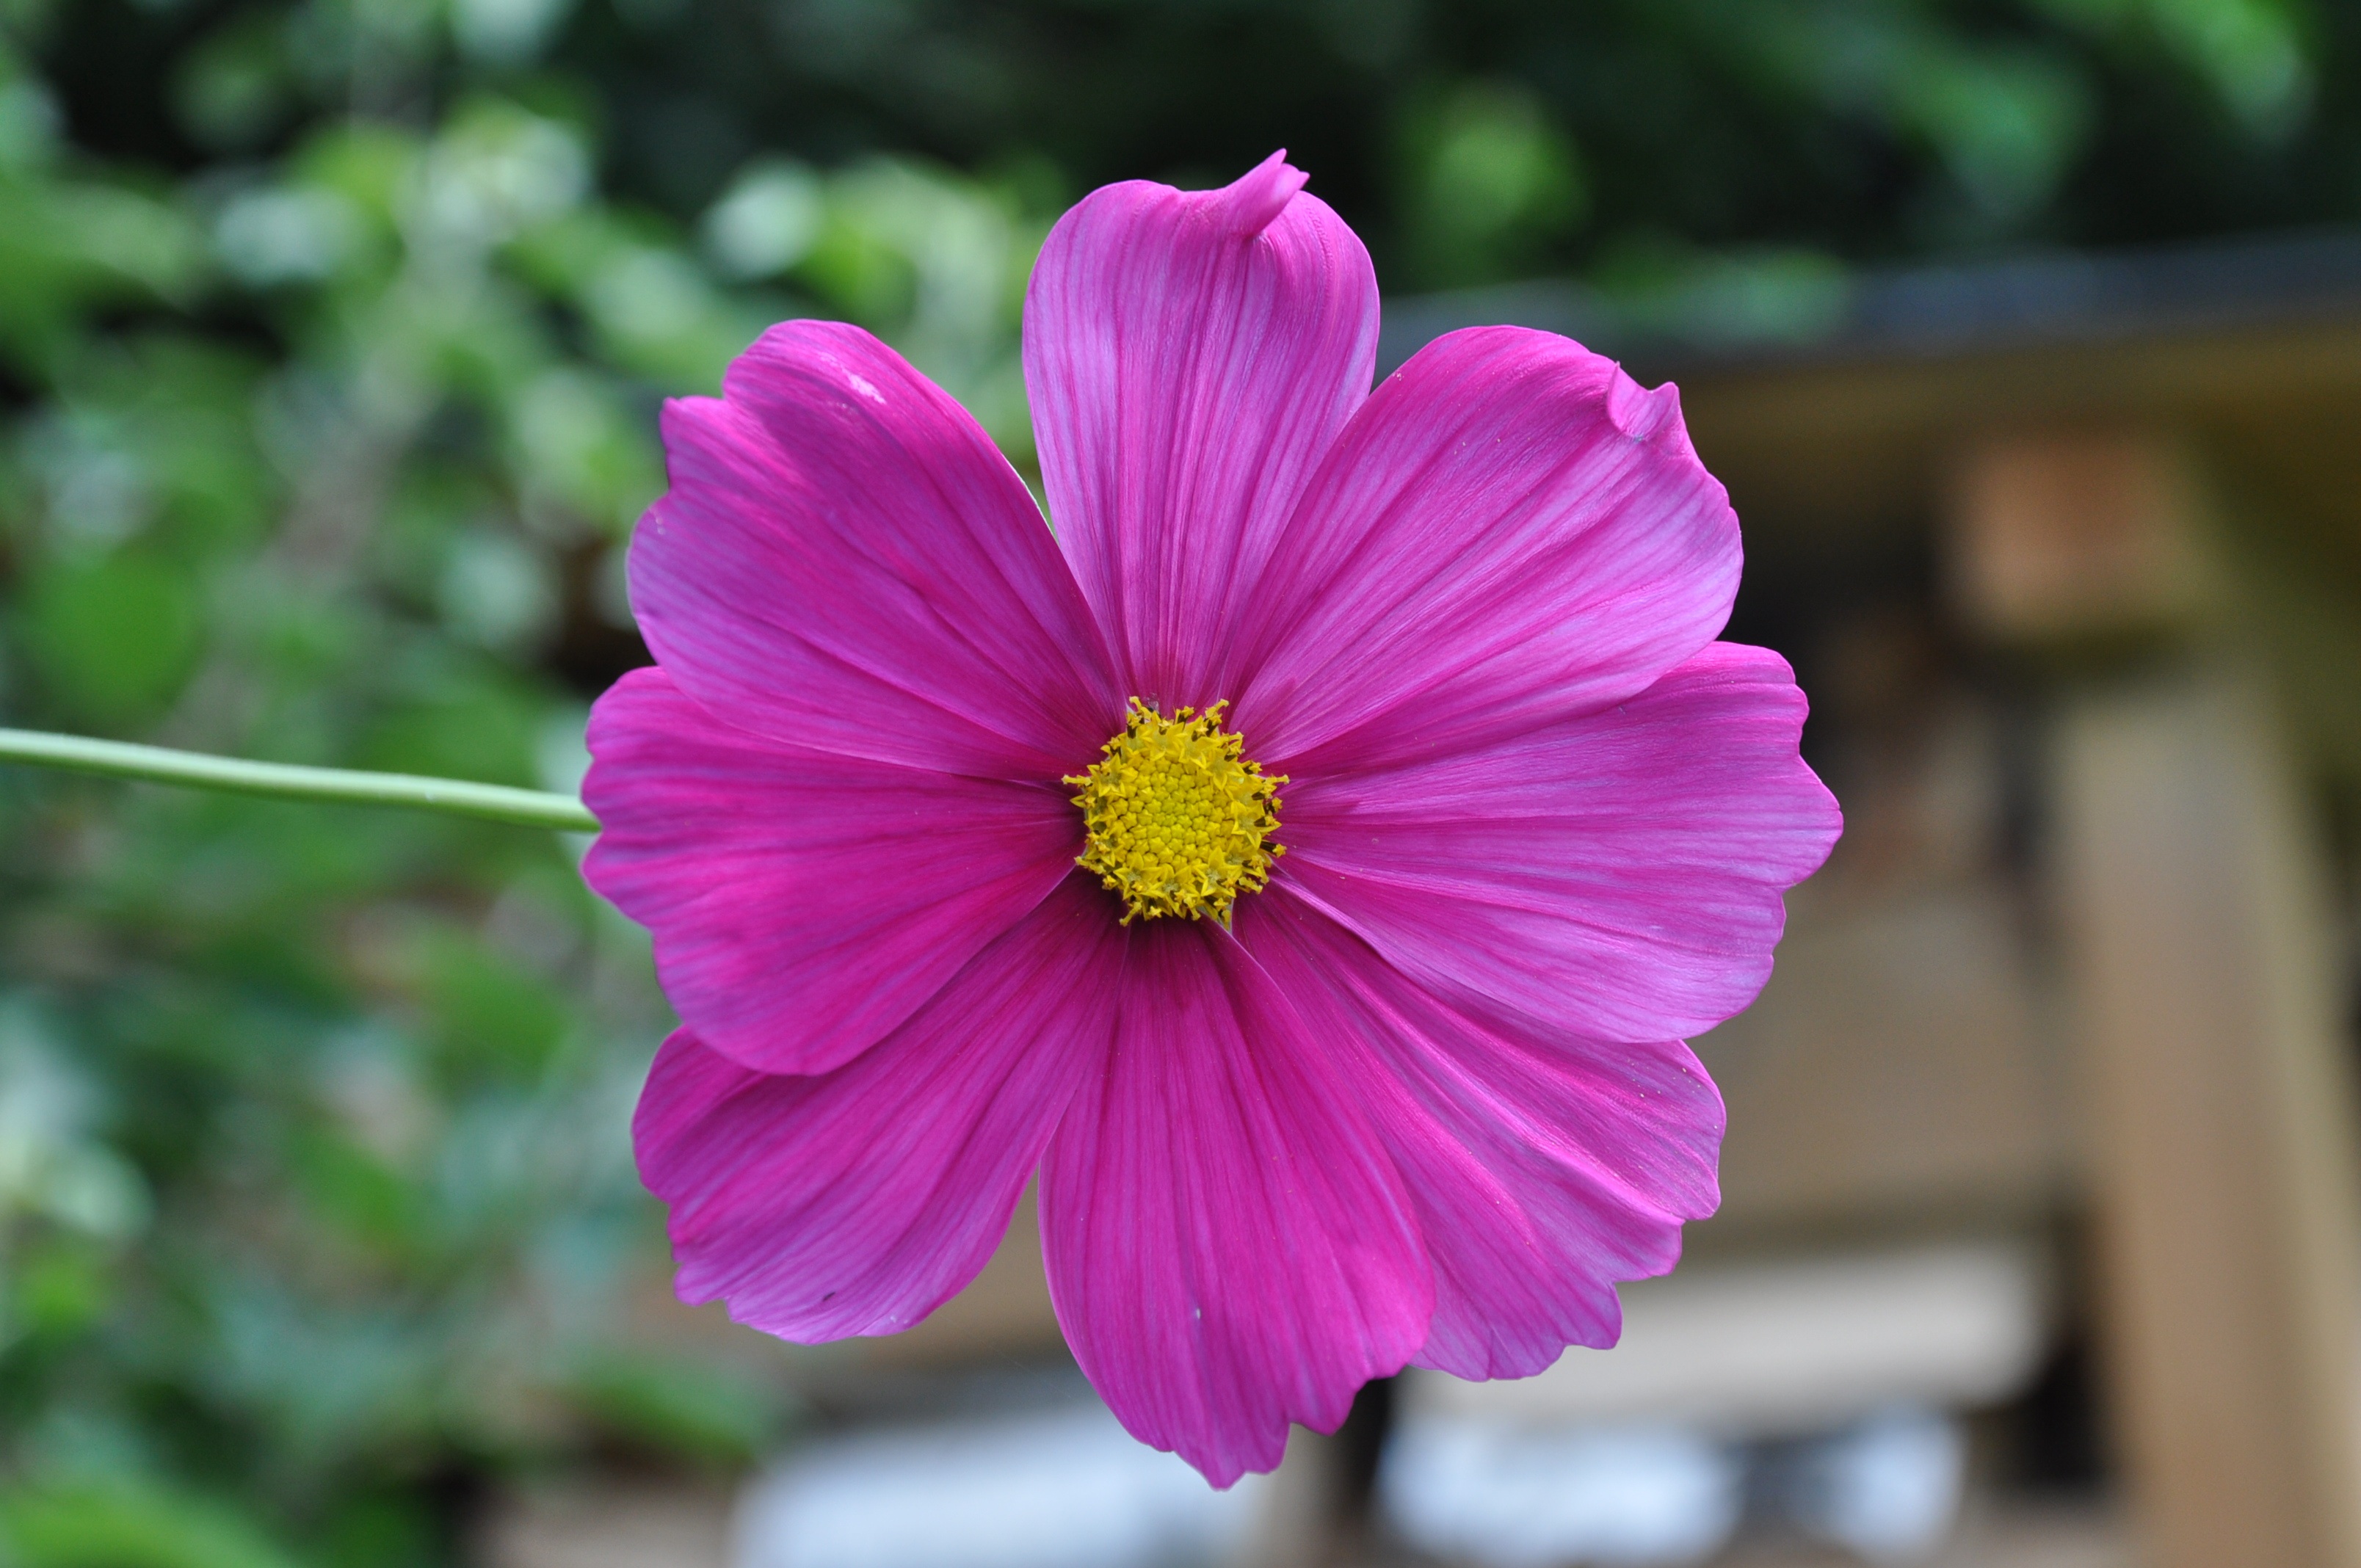
nature, blossom, plant, flower, petal, summer, botany, garden, pink, flora, macro photography, garden plant, flowering plant, daisy family, annual plant, plant stem, land plant, garden cosmos, kr senka